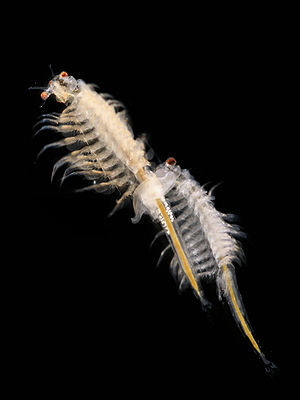
Saltsøkrebs
Artemia salina
Saltsøkrebs, også kaldet saltsørejer er en primitiv type af vandkrebsdyr. De er på trods af navnet, tættere beslægtet med gællefødder, end med ægte rejer og resten af storkrebsene. De findes ikke i verdenshavene, men ellers overalt i saltvand, hvor de typisk optræder som en del af zooplankton. Artemia har en særlig kendt art Artemia salina, som bliver anvendt til foder til fiskeyngel pga. af det store næringsindhold.